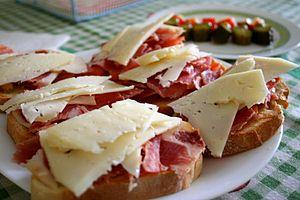
Les tapas sont des amuse-gueules d'apéritif dînatoire, ou de repas complet, traditionnels de la cuisine espagnole, généralement composés d'une riche variété de diverses préparations gustatives à base de produits culinaires régionaux d'Espagne accompagnés de bière, sangria, vins d'Espagne, ou boisson alcoolisée, présentés sous forme de choix de petits récipients et de petites tartines, chauds ou froids. Emblèmes internationales de l'Espagne et de la culture espagnole, elles sont généralement dégustées à table, ou plus souvent debout, dans la célèbre ambiance conviviale, sociale et festive des restaurants, bars à tapas, et bars à vin d'Espagne.